Jerome

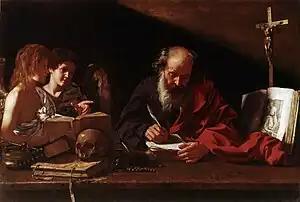
Saint Jerome depicted in his study being visited by two angels (Cavarozzi, early-17th century)

Jerome's most famous work of historical writing was the "Chronicon", a translation, reworking, and continuation of the "Chronicon" of Eusebius. Written in Constantinople around 380 it became an influential text in Latin Christendom even though it is not without errors. In his other works he evoked historical events and used history as an example and source of argument. Even though Jerome engaged in historical writing, he did not consider himself bound by the rules of historians and his output in this domain has to be judged accordingly.